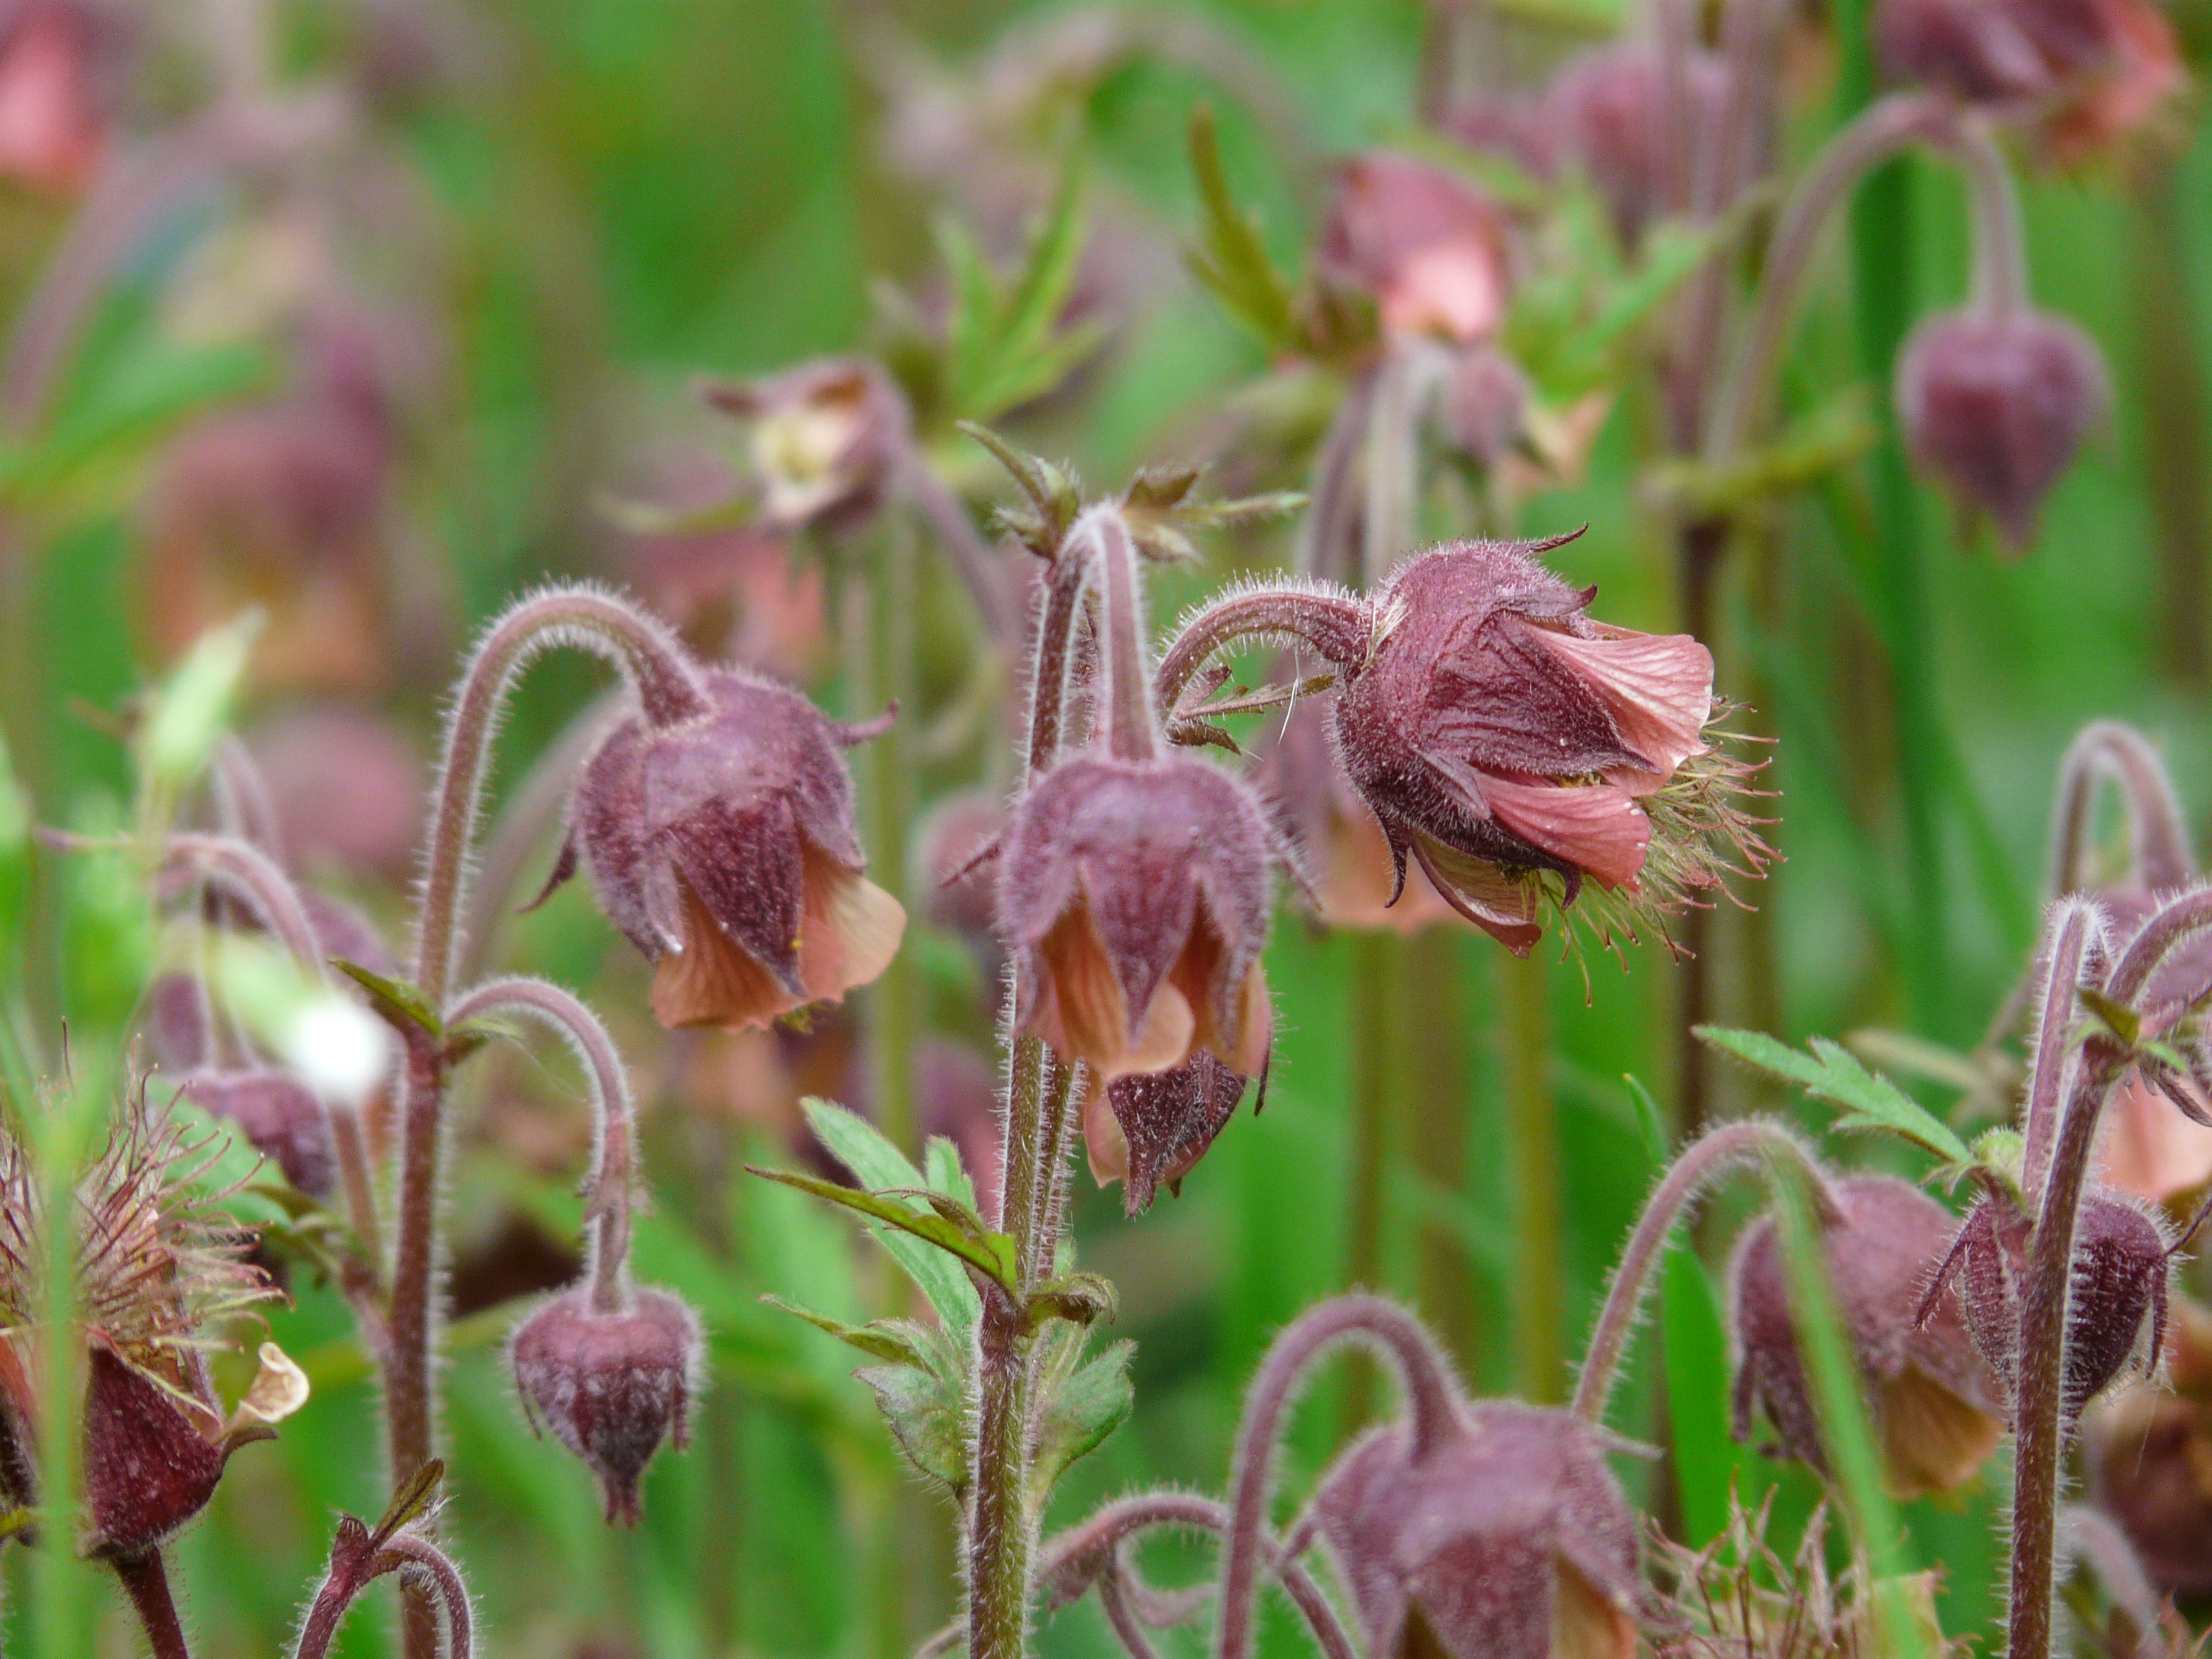
blossom, plant, meadow, prairie, flower, purple, bloom, spring, red, herb, macro, botany, garden, close, flora, wildflower, flowers, pointed flower, violet, flowering plant, avens, geum rivale, blutstroepfle, land plant, broomrape, fumaria, blutstroepferl, benediktwurz